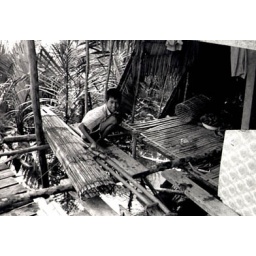
Thai boy in his house on the river insouthern thailand.